Jung Woo-sung

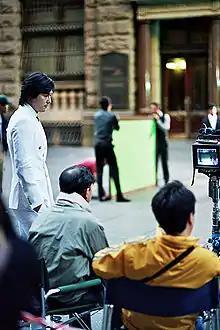
Jung Woo-sung on set in 2008

Kim Jee-woon's "kimchi western" "The Good, the Bad, the Weird" inspired by Sergio Leone's work, would become one of Jung's most iconic roles. He used his physicality to great effect as the Clint Eastwood counterpart in "The Good, the Bad and the Ugly". The film was screened out of competition at the 2008 Cannes Film Festival, which also marked its world premiere. Jung attended the festival with his co-stars. He won Best Supporting Actor at the 3rd Asian Film Awards and Outstanding Achievement in Acting at the 2008 Hawaii International Film Festival for his performance. Shortly afterwards, Jung worked again with Kim Jee-woon on a short film for W Korea.